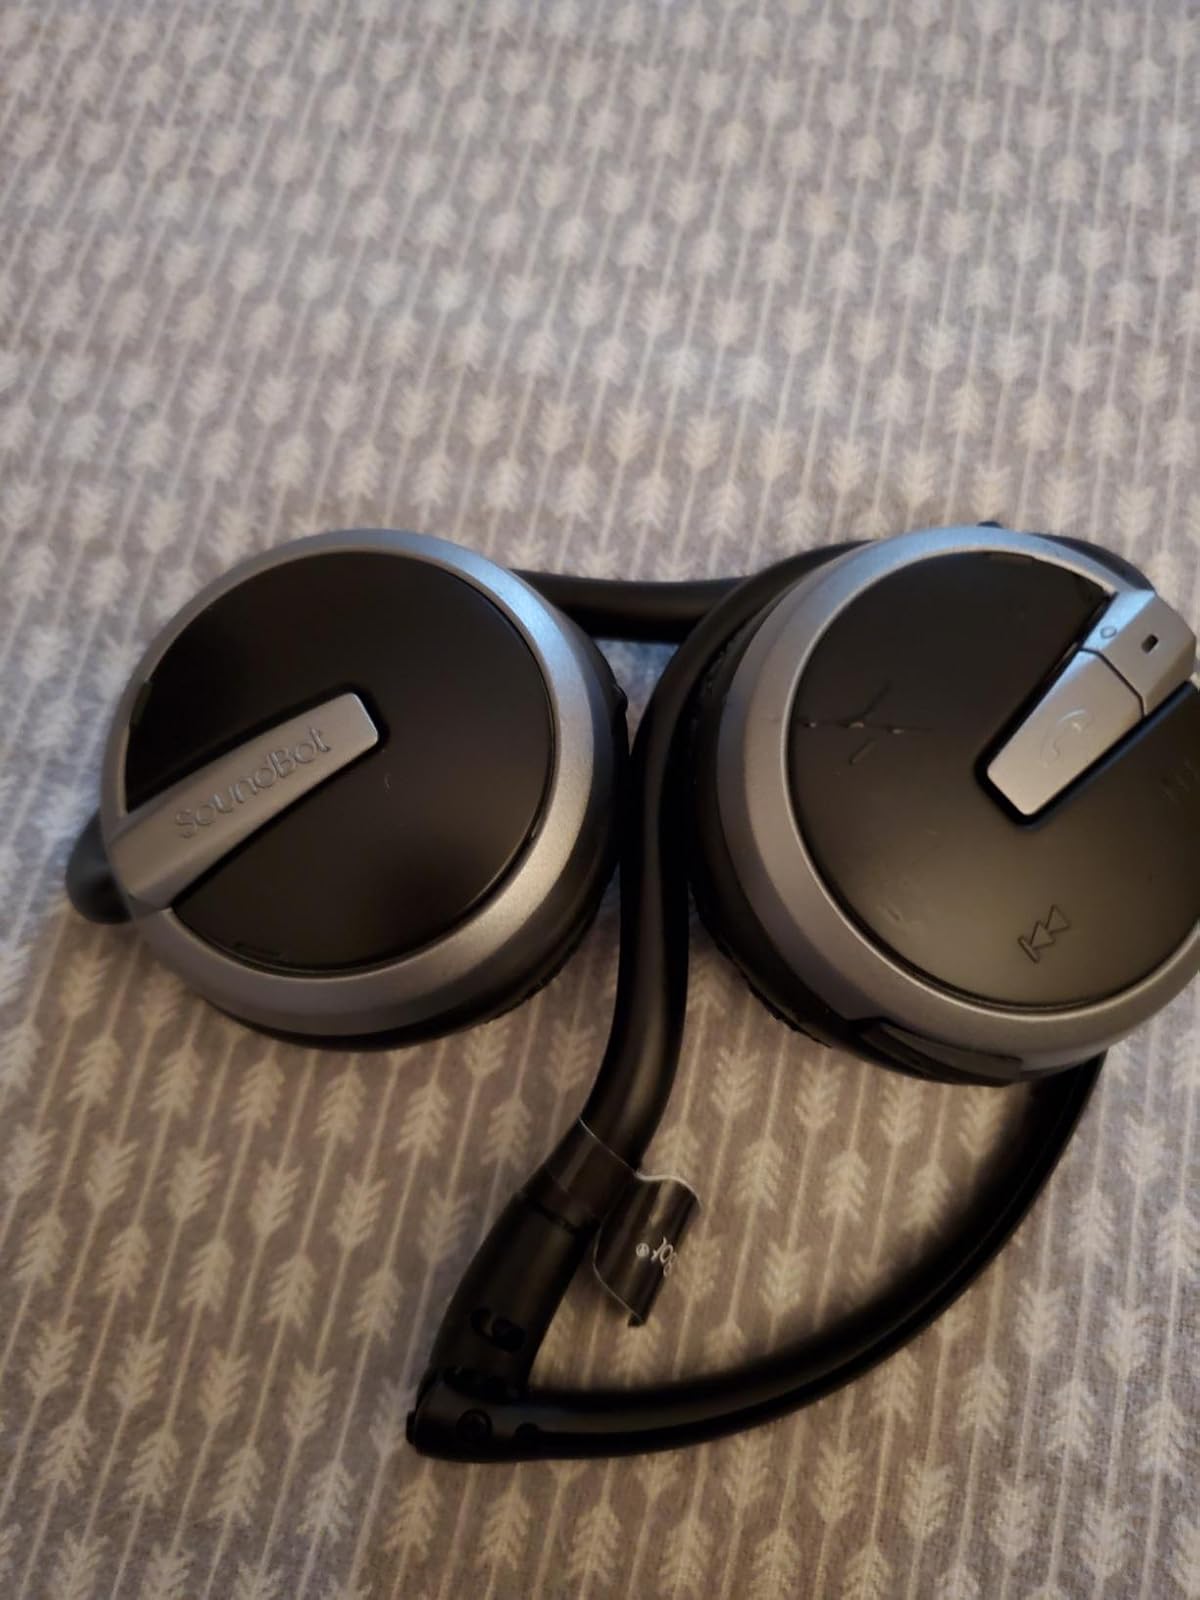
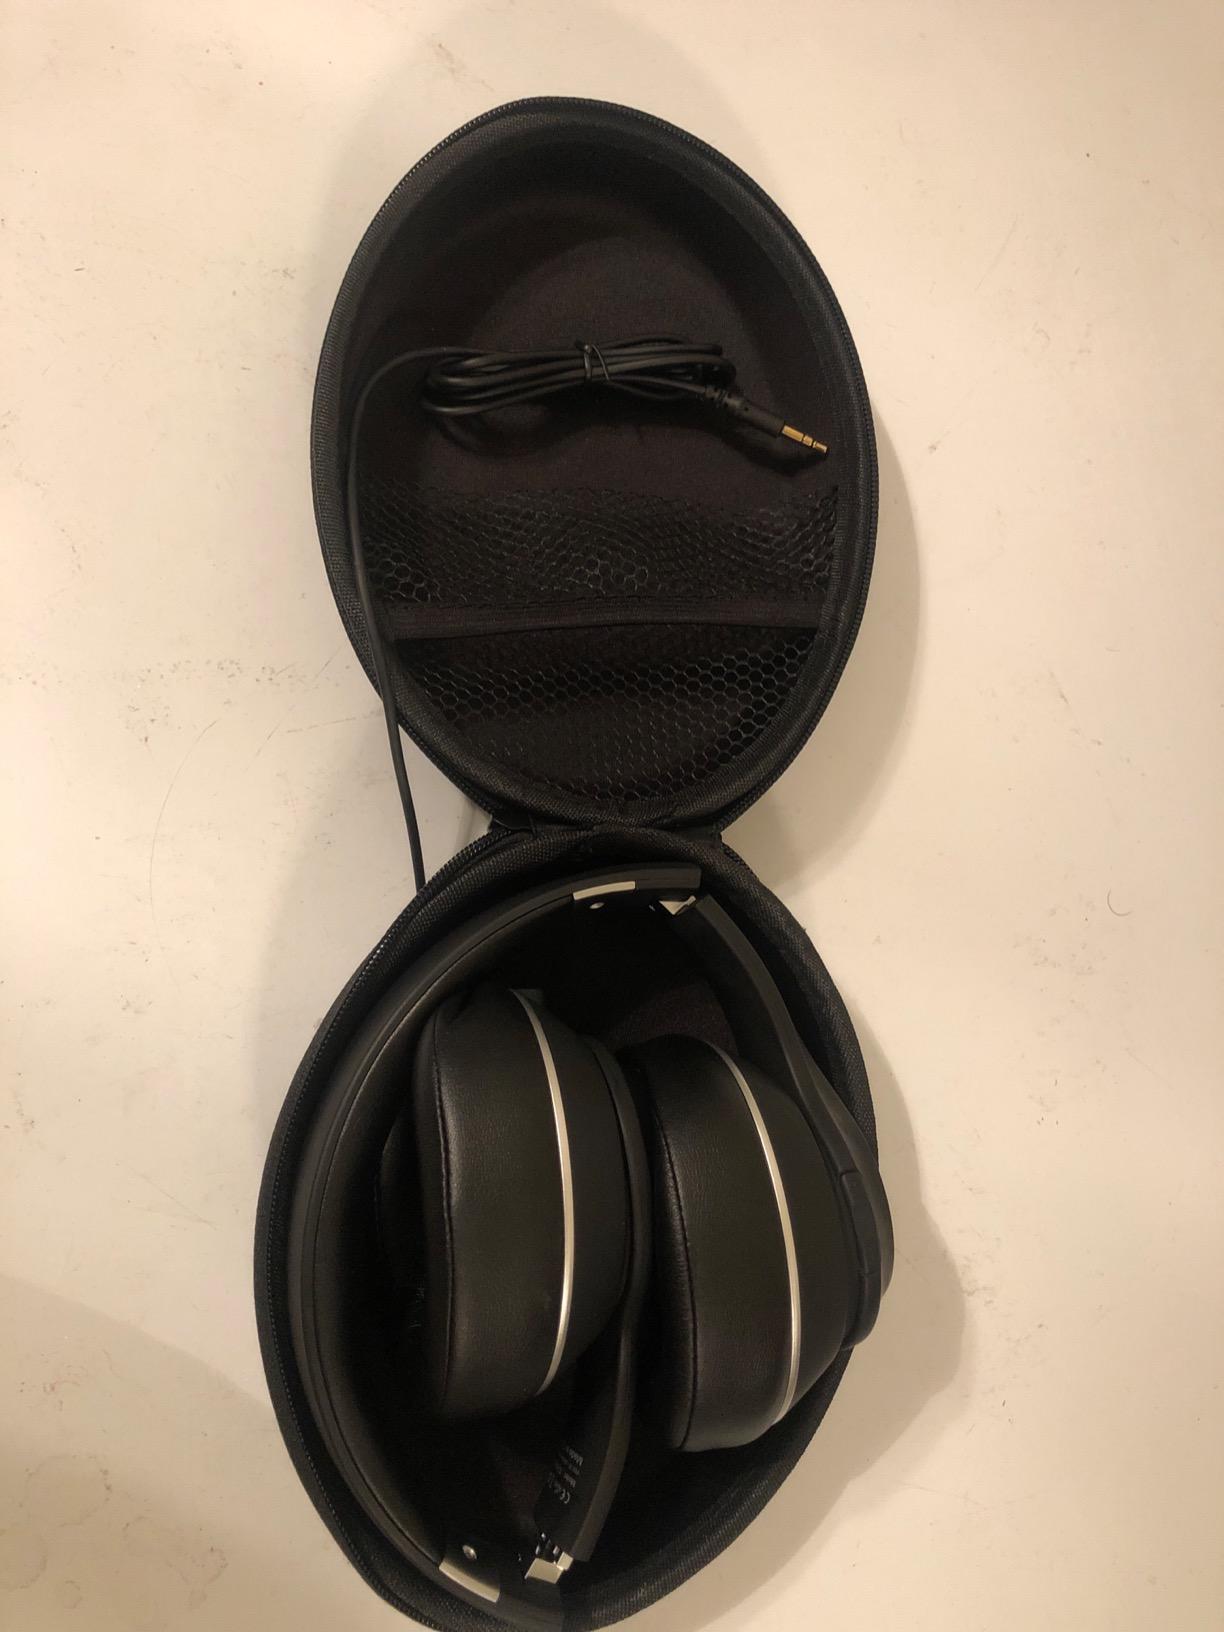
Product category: headphones
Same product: no